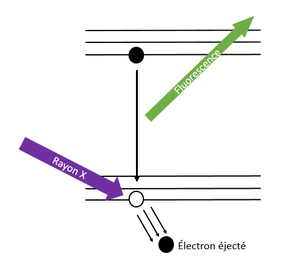
Schéma simplifié du phénomène de la fluorescence suite à l'exposition d'un atome à des rayons X
La spectrométrie de fluorescence des rayons X en réflexion totale est une méthode d’analyse très utile en chimie analytique.